R762 road (Ireland)

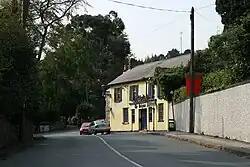
The R762 through Delgany

The route runs east via Rathdown Road, turns south through the town as Church Road before turning west as Mill Road. It again intersects the R761 via a double junction at Delgany and then runs eastwards as Delgany Road and then Glen Road before terminating in the N11 at junction 10 located at the southern end of the Glen of the Downs Nature reserve.